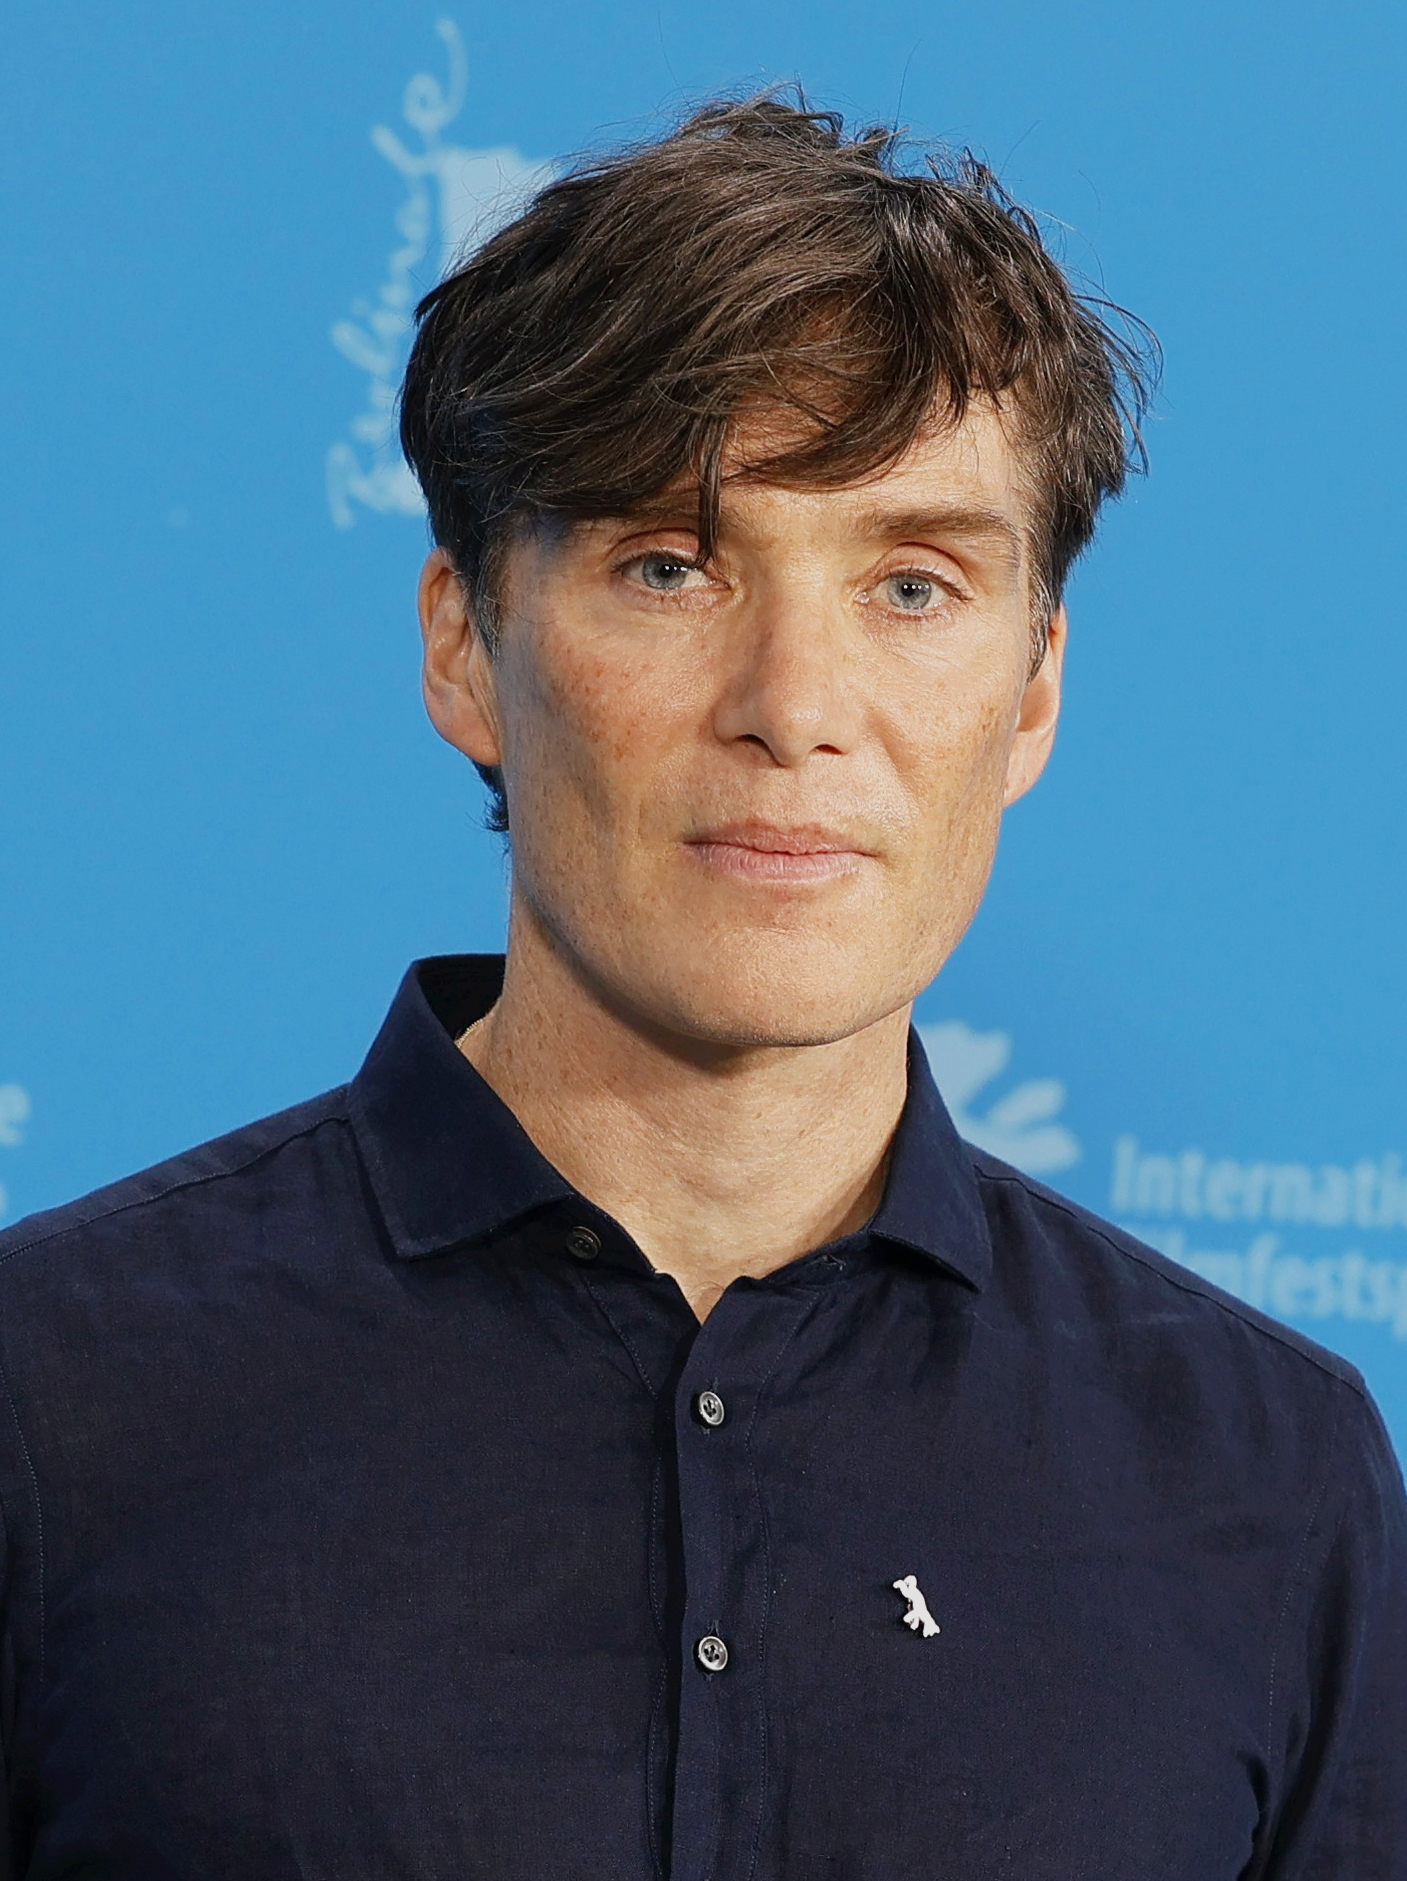
คิลเลียน เมอร์ฟี

| name = คิลเลียน เมอร์ฟี
| image = Cillian Murphy at Berlinale 2024, Ausschnitt.jpg
| caption = คิลเลียน เมอร์ฟี ใน ค.ศ. 2024
| birthname = คิลเลียน เมอร์ฟี
| nickname = Cilly
| birthplace = เขตดักลาส คอร์ก (เมือง)|เมืองคอร์ก ประเทศไอร์แลนด์
| spouse = Yvonne McGuinness (2004–ปัจจุบัน)
| occupation = นักแสดง, โปรดิวเซอร์
| yearsactive = 1996–ปัจจุบัน
| เครื่องดนตรี =
| ค่าย =
| ส่วนเกี่ยวข้อง =
| ศิลปินแห่งชาติ =
| ตุ๊กตาทอง =
| สุพรรณหงส์ =
| ชมรมวิจารณ์บันเทิง =
| โทรทัศน์ทองคำ =
| children = 2
คิลเลียน เมอร์ฟี (; /ˈkɪliən/; เกิด 25 พฤษภาคม ค.ศ. 1976) เป็นนักแสดงชาวไอริช และเป็นอดีตมือกีตาร์และนักร้องนำของวง "เดอะซันออฟมิสเตอร์กรีนยีนส์" ซึ่งมีผลงานสตูดิโออัลบัมออกมา 1 ชุด ใน ค.ศ. 1996 ที่ประเทศไอร์แลนด์ ต่อมาเขาได้ปฏิเสธสัญญาเข้าร่วมค่ายเพลงใหญ่ในอังกฤษ และหันไปเป็นนักแสดงในละครเวที, ภาพยนตร์สั้นและภาพยนตร์อิสระหลายเรื่อง โดยผลงานที่โดดเด่นของเขาเช่น การเป็นนักแสดงนำในภาพยนตร์เรื่อง "28 วันให้หลัง เชื้อเขมือบคน" (ค.ศ. 2002), "นายเถื่อนแสบกวนเมือง" (ค.ศ. 2003), "เรดอาย เที่ยวบินระทึก" (ค.ศ. 2005) และเริ่มมีชื่อเสียงในวงกว้างจากการรับบทเป็น "สแกร์โครว (หนังสือการ์ตูน)|ดร.โจนาธาน เครน/สแกร์โครว" ใน "แบทแมน บีกินส์", "แบทแมน อัศวินรัตติกาล", "แบทแมน อัศวินรัตติกาลผงาด" กระทั่งมาประสบความสำเร็จจากการรับบทเป็นสาวประเภทสองในภาพยนตร์ตลกเรื่อง "โลกใบสุดท้ายของผู้ชายนะยะ" (ค.ศ. 2005) ที่ทำให้เขาได้รับรางวัลภาพยนตร์และโทรทัศน์ไอริช สาขานักแสดงนำชายยอดเยี่ยม และได้รับการเสนอชื่อให้เข้าชิงรางวัลลูกโลกทองคำเป็นครั้งแรก
เมอร์ฟี จัดเป็นนักแสดงชายที่มักจะได้แสดงในภาพยนตร์ที่กำกับโดยคริสโตเฟอร์ โนแลน โดยนอกเหนือจากภาพยนตร์ชุดแบทแมนทั้ง 3 ภาค ที่ทั้งคู่ได้ร่วมงานกันแล้ว ยังมีภาพยนตร์เรื่องอื่น ๆ ที่ทั้งคู่ได้ร่วมงานกันเช่น "จิตพิฆาตโลก" (ค.ศ. 2010), "ดันเคิร์ก (ภาพยนตร์ พ.ศ. 2560)|ดันเคิร์ก" (ค.ศ. 2017) และ "ออปเพนไฮเมอร์" (ค.ศ. 2023) ส่วนผลงานการแสดงเรื่องอื่น ๆ ของเขาที่เป็นที่รู้จักเช่น "สู้กู้แผ่นดิน (ภาพยนตร์)|สู้กู้แผ่นดิน" (ค.ศ. 2006), "ยุทธการสยบพระอาทิตย์" (ค.ศ. 2007), "ล่าเวลาสุดนรก" (ค.ศ. 2011), "แอนโธรพอยด์ ปฏิบัติการพิฆาตนาซี" (ค.ศ. 2016) และ "ดินแดนไร้เสียง 2" (ค.ศ. 2021) โดยตั้งแต่ ค.ศ. 2013 ถึง 2022 เขาได้แสดงเป็น "โธมัส เชลบี" ตัวเอกในละครชุดของบีบีซีและเน็ตฟลิกซ์เรื่อง "พีกี้ ไบลน์เดอร์ส" ซึ่งบทบาทดังกล่าวทำให้เขาได้รับรางวัลภาพยนตร์และโทรทัศน์ไอริช สาขานักแสดงนำชายยอดเยี่ยม ในปี 2017 และ 2018 และกลายเป็นตัวละครที่เป็นภาพจำในอาชีพทางการแสดงของเขา โดยใน ค.ศ. 2020 สื่อในไอร์แลนด์อย่าง "เดอะไอริชไทมส์" ได้ยกให้เขาเป็นหนึ่งใน 50 นักแสดงที่ดีที่สุดของสาธารณรัฐไอร์แลนด์ เช่นเดียวกับปีเตอร์ โอทูล, แดเนียล เดย์-ลูวิส, เลียม นีสัน และ โคลิน ฟาร์เรล
ทางด้านชีวิตส่วนตัว เมอร์ฟีแต่งงานกับอีวอนน์ แมคกินเนส นักทัศนศิลป์ชาวไอริชเมื่อปี 2004 ทั้งคู่มีลูกชายสองคนได้แก่ มาลาชี (เกิดปี 2005) และ อาราน (เกิดปี 2007) ปัจจุบันเมอร์ฟีและครอบครัวของเขาอาศัยอยู่ที่ดับลิน, ประเทศไอร์แลนด์
==ประวัติ==
คิลเลียน เมอร์ฟี เกิดเมื่อวันที่ 25 พฤษภาคม ค.ศ. 1976ที่เขตดักลาสซึ่งเป็นเขตชานเมือง ในคอร์ก (เมือง)|เมืองคอร์ก ประเทศไอร์แลนด์ แม่ของเขาเป็นครูสอนภาษาฝรั่งเศส ส่วนพ่อของเขาทำงานในกระทรวงศึกษาธิการแห่งไอร์แลนด์ แม้ว่าเขาจะเกิดที่เขตดักลาสแต่เขาเติบโตและใช้ชีวิตในวัยเด็กส่วนใหญ่ที่เขตบัลลินเทมเพิล ที่อยู่ทางฝั่งตะวันออกของเมืองคอร์ก ร่วมกับน้องชายและน้องสาวของเขาทั้ง 3 คน
เริ่มแต่งเพลงและเล่นดนตรีตั้งแต่อายุ 10 ปี จากนั้นเริ่มอาชีพนักดนตรีร็อกร่วมกับน้องชาย ในตำแหน่งมือกีตาร์ เมอร์ฟีเริ่มสนใจอาชีพการแสดงขณะเรียนกฎหมายที่มหาวิทยาลัยคอลเลจคอร์ก โดยเข้าเรียนหลักสูตรวิชาการแสดง และได้รับบทนำในการแสดงละครเวทีของมหาวิทยาลัย
เมอร์ฟีรับบทในละครเวทีและภาพยนตร์อิสระหลายเรื่องในช่วงปี 1997 ถึง 2003 เริ่มประสบความสำเร็จในวงกว้างจากบทสแกร์โครว (หนังสือการ์ตูน)|ดร.โจนาธาน เครน/สแกร์โครว ในภาพยนตร์ "แบทแมน บีกินส์" (2005) ของคริสโตเฟอร์ โนแลน รวมไปถึงภาคต่อ "แบทแมน อัศวินรัตติกาล" (2008), "แบทแมน อัศวินรัตติกาลผงาด" (2012) และผลงานอื่นของโนแลนเรื่อง "จิตพิฆาตโลก" (2010)
== อ้างอิง ==
== แหล่งข้อมูลอื่น ==
*
หมวดหมู่:นักแสดงไอริช
หมวดหมู่:นักแสดงอังกฤษ
หมวดหมู่:บุคคลจากเทศมณฑลคอร์ก
หมวดหมู่:นักแสดงจากลอนดอน
หมวดหมู่:นักแสดงนำชายยอดเยี่ยม รางวัลออสการ์